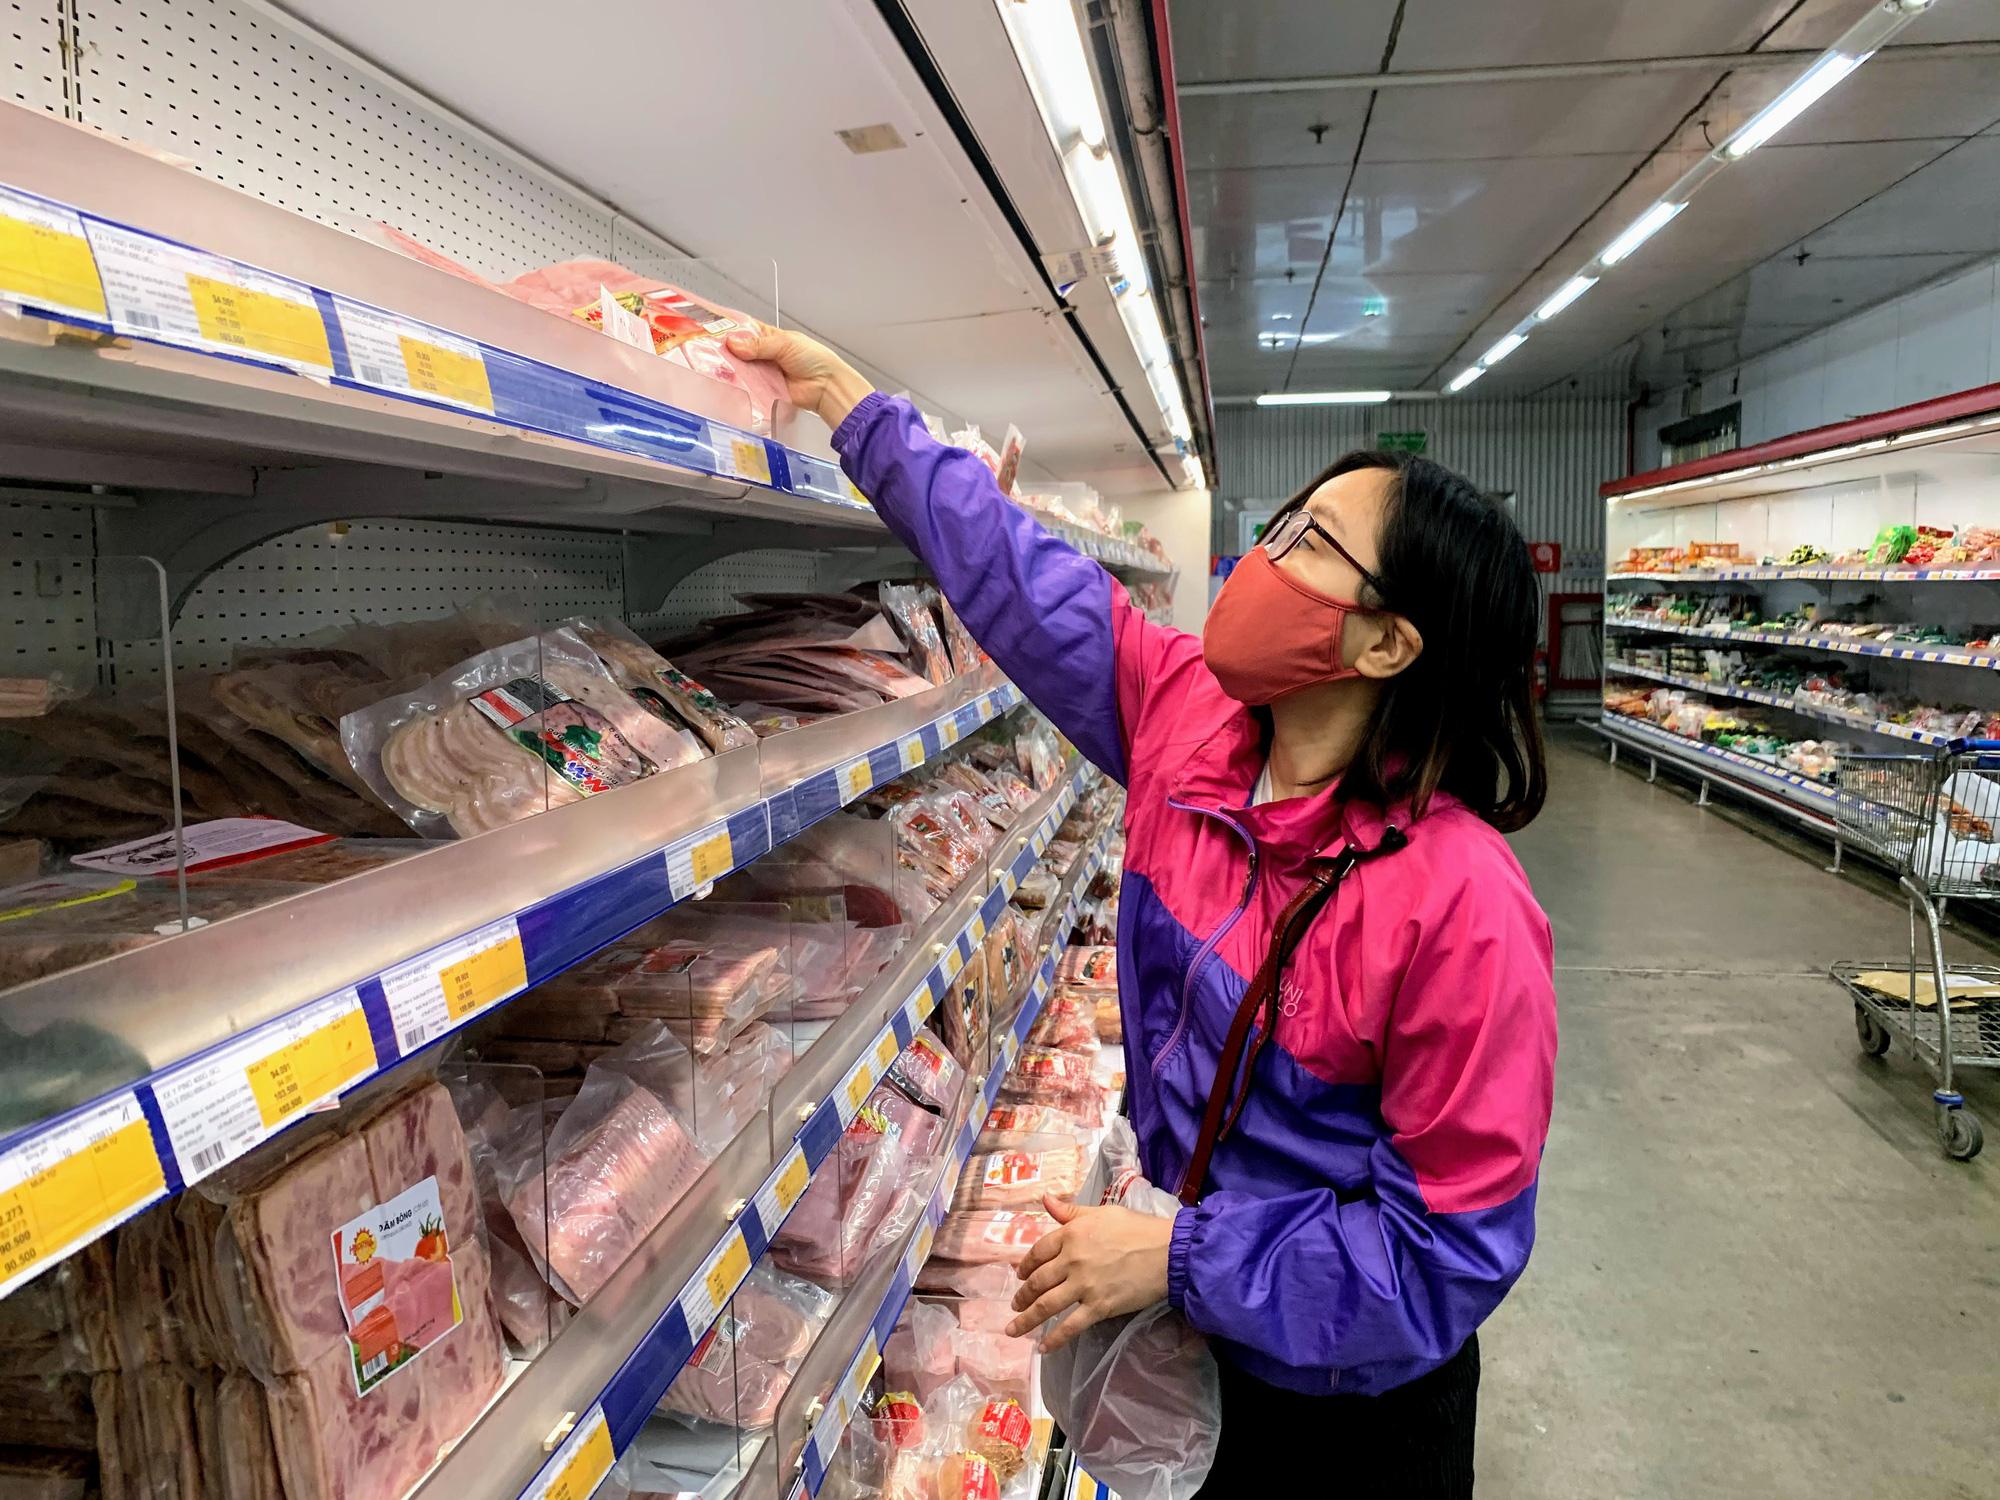
có nhiều sản phẩm thịt xuất hiện ở phía trước của người phụ nữ